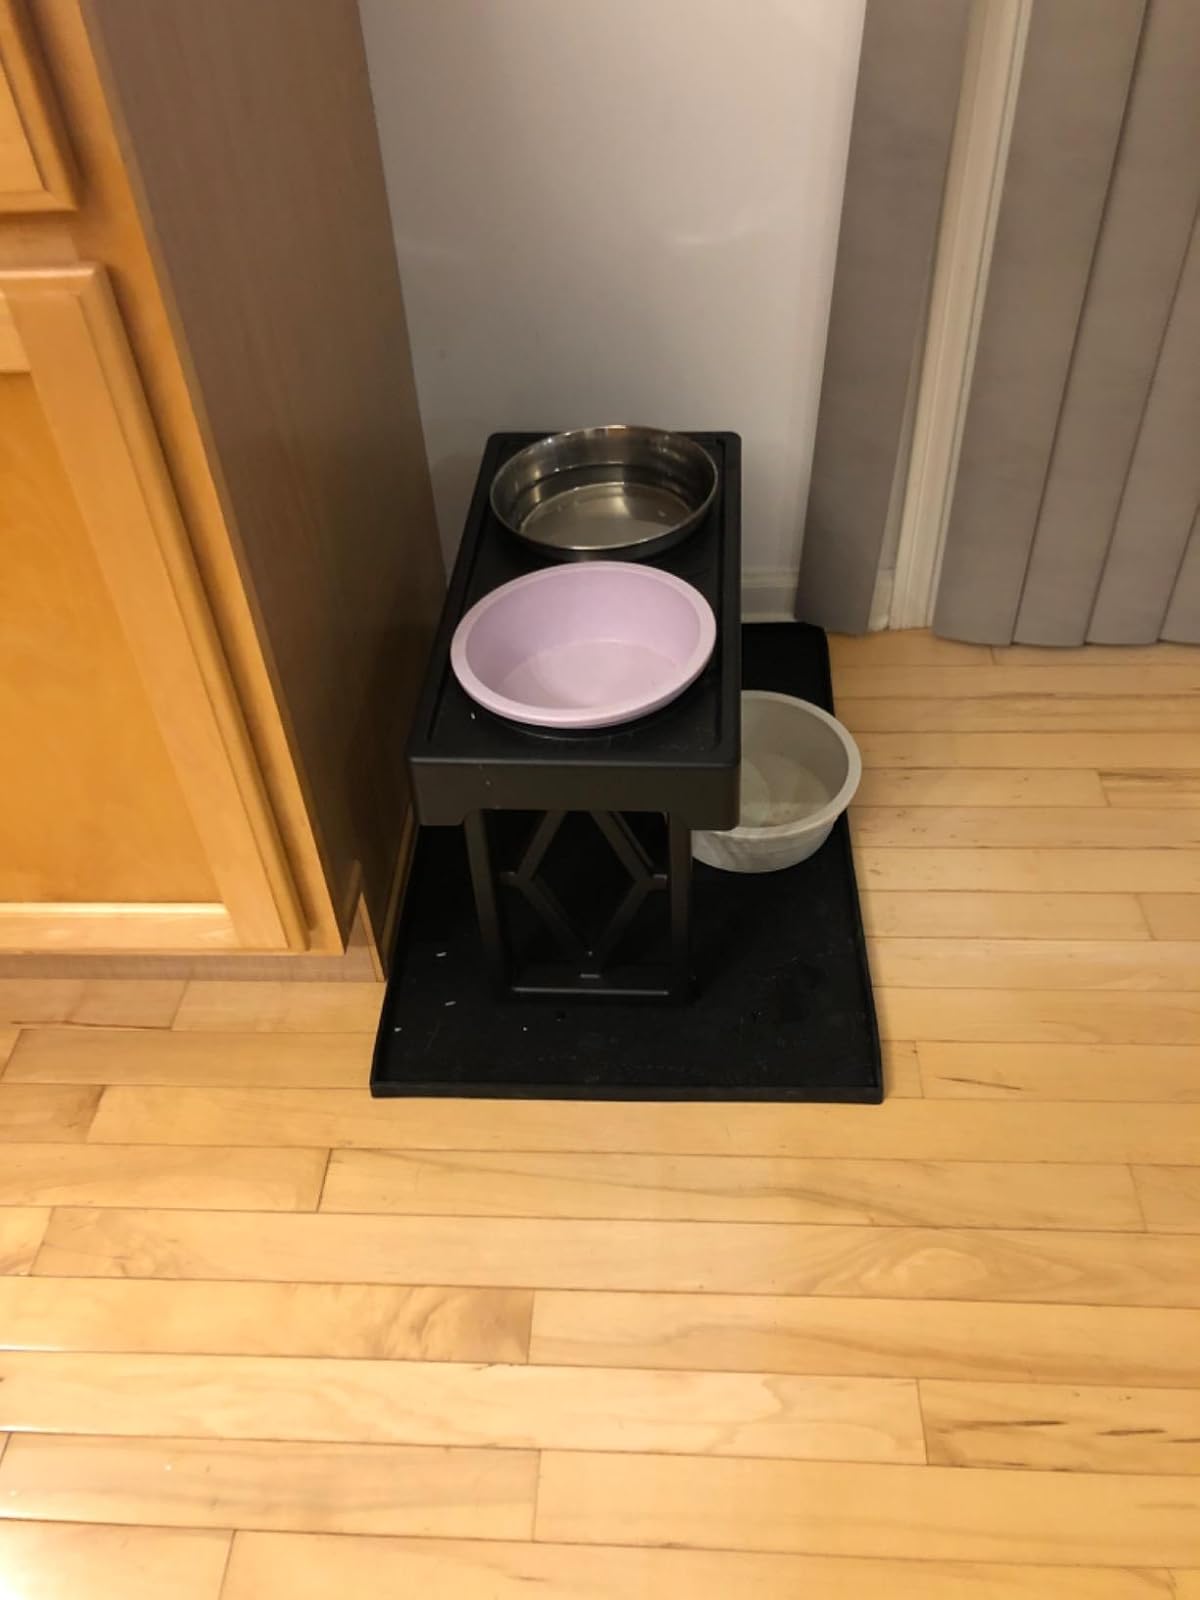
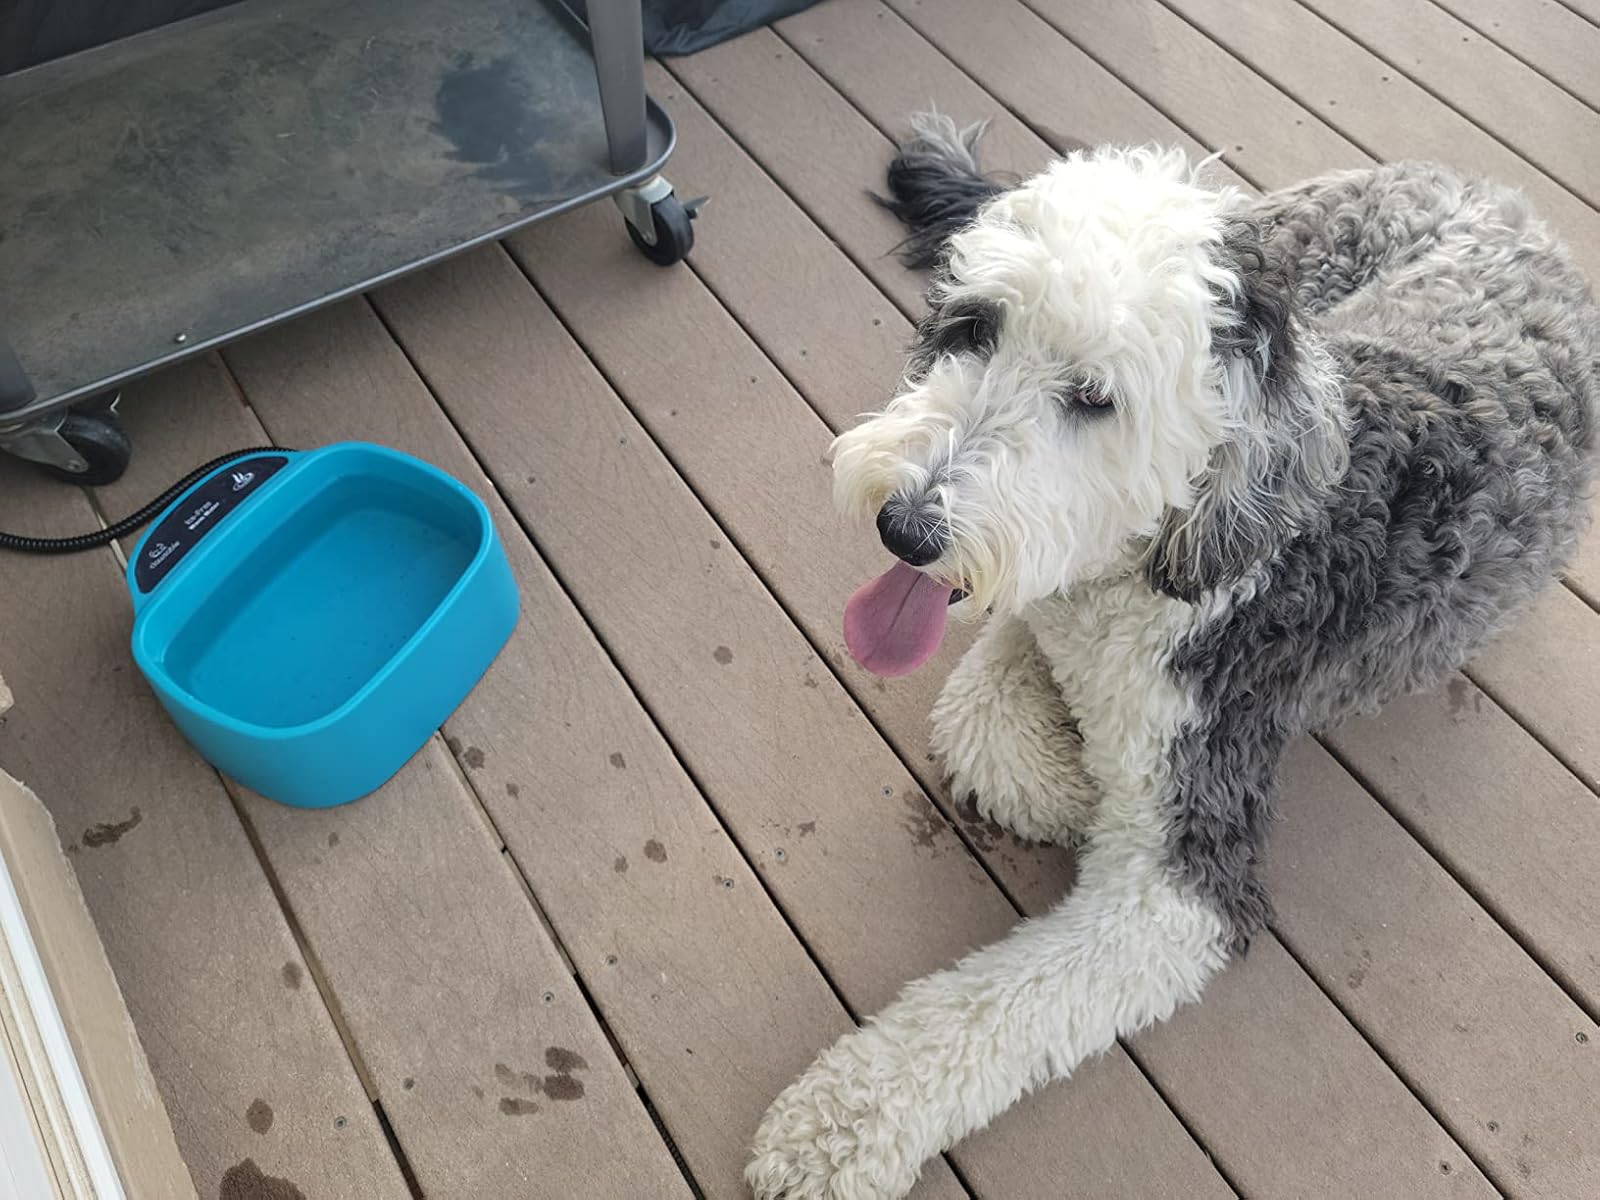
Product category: items_bowl
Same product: no